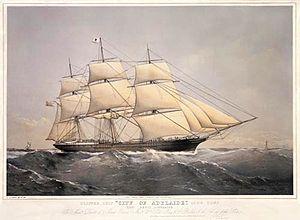
Le City of Adelaide est un ancien clipper britannique de 1864. Il a navigué entre l’Angleterre et l'Australie pour le transport de passagers et de marchandises, puis sur les côtes anglaises. Il devient par la suite le quartier général de la Royal Naval Reserve de Glasgow, après avoir servi de navire-école de la Royal Navy. Très détérioré, il n'a pu y être restauré pleinement au Royaume-Uni par le Scottish Maritime Museum. La coque a été offerte à l'Australie qui l'expose désormais comme navire musée au port d'Adélaïde.